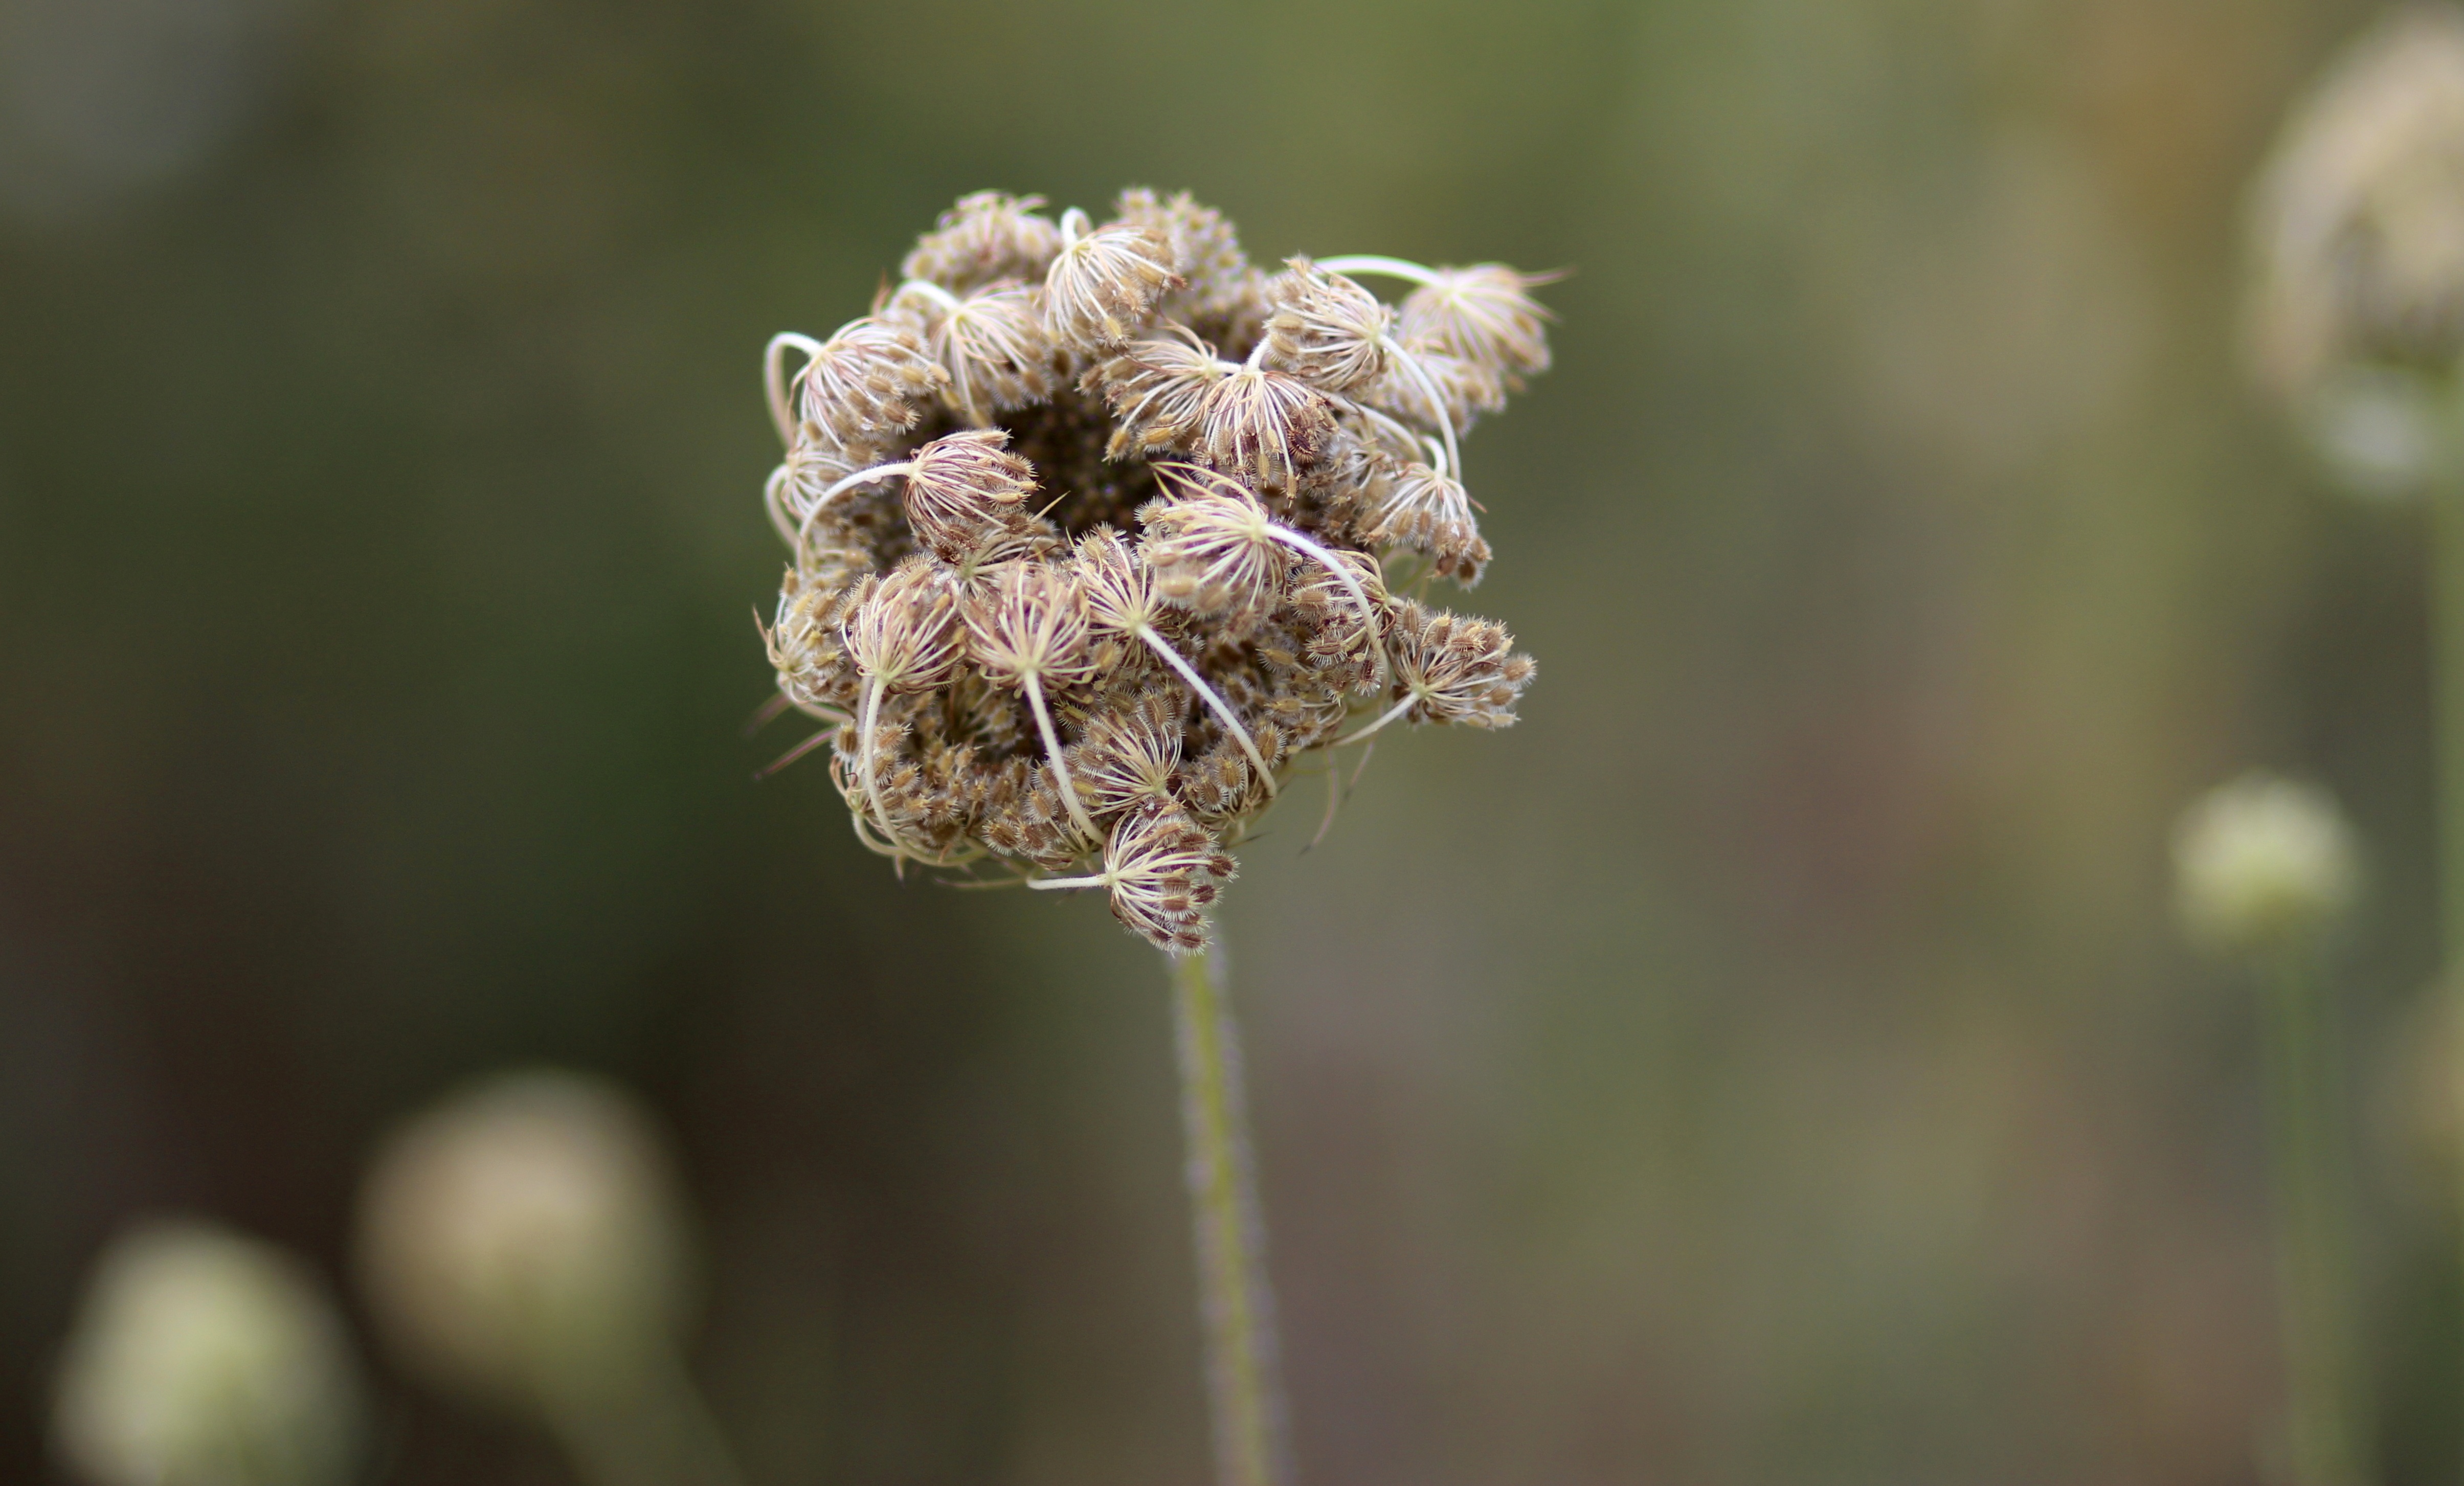
nature, grass, branch, blossom, plant, photography, leaf, flower, frost, green, produce, botany, flora, fauna, wildflower, close up, tourists, sticky, bud, macro photography, flowering plant, daisy family, grass family, plant stem, land plant